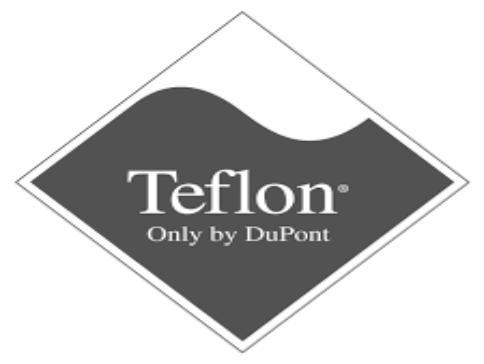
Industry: Necessities